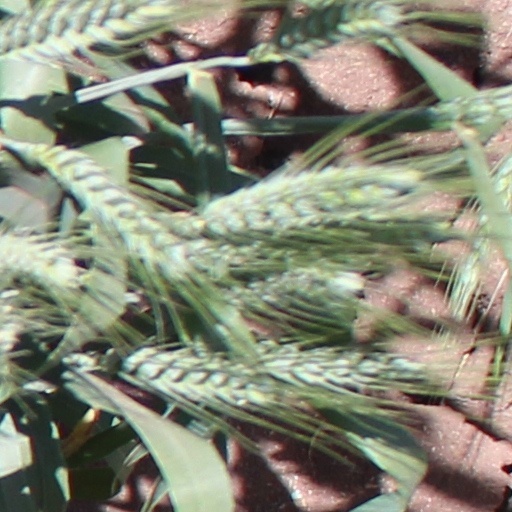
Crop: wheat